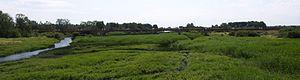
Le Kasari est un fleuve situé en Estonie, d'une longueur de 112 km, pour un bassin versant de 3 210 km². Le Kasari se jette dans la baie de Matsalu.